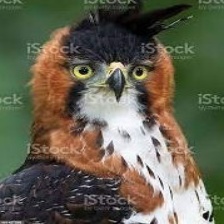
Species: ORNATE HAWK EAGLE
Scientific name: SPIZAETUS ORNATUS